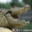
Label: crocodile